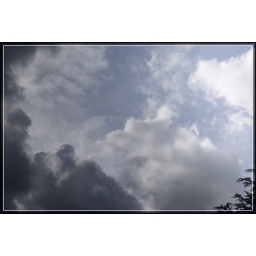
Patterns of grey and white clouds against a blue sky